Continental Airlines

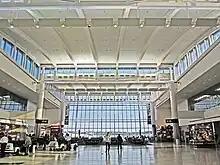
Continental operated international flights from Terminal E at George Bush Intercontinental Airport in Houston.

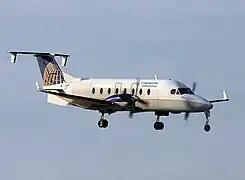
Continental Connection Beechcraft 1900

In June 2009, Continental Airlines took delivery of another new Boeing 737-900ER, which was painted with a retro livery to commemorate the airline's 75th anniversary. The livery, which was originally used on aircraft beginning in 1947 and is called The Blue Skyway, was selected by Continental employees. Continental flew the aircraft to its three hubs for anniversary celebration events for employees and retirees. Post-merger, United maintained the livery, but on a different 737-900ER than the aircraft originally carrying it. In July 2009 Continental began to offer DirecTV, giving customers the choice of 95 channels of live television programming, more channels than any other carrier. Continental also launched Virtual Expert technology on their website at continental.com, offering customers 24-hour support on the Web for all their travel needs. Continental was the first airline to use this technology.